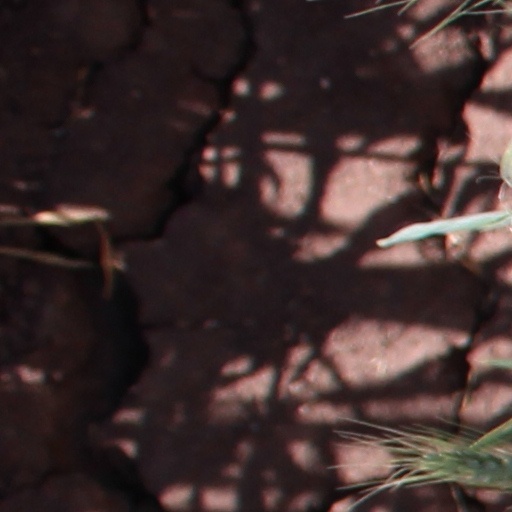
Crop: wheat